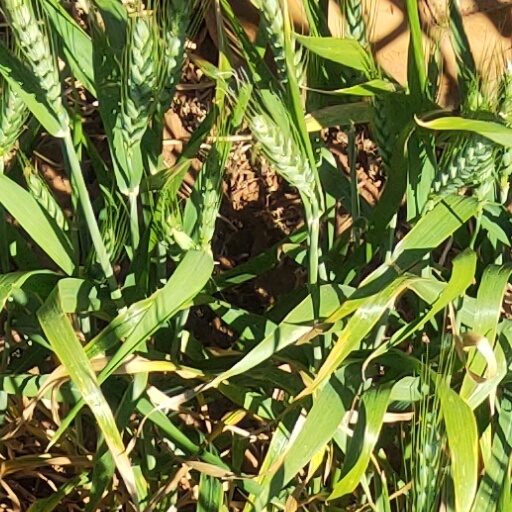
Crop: wheat